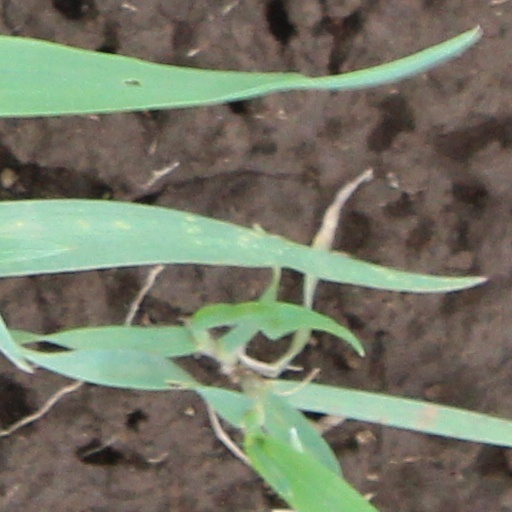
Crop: wheat